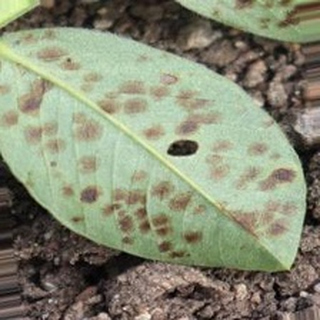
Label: groundnut_rust